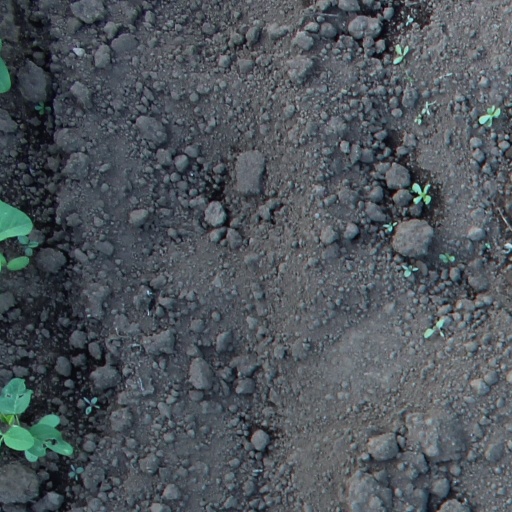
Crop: soybean